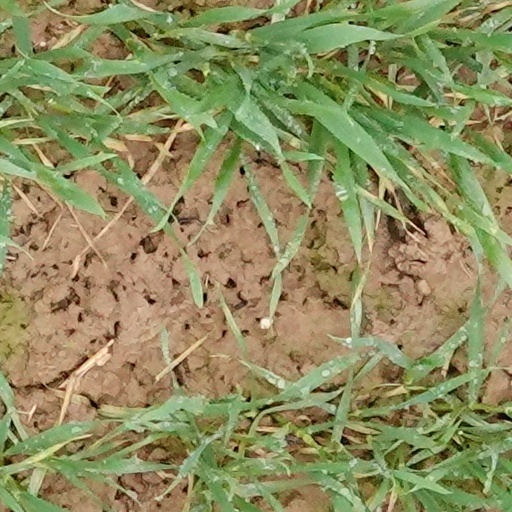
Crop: wheat